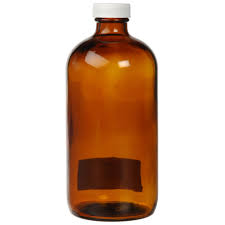
Waste category: glass